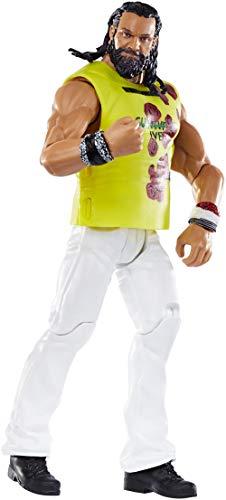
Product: WWE Wrestlemania Elias Action Figure
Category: Toys & Games | Toy Figures & Playsets
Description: All offer articulation, amazing accuracy and authentic WWE WrestleMania details.
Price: $10.98
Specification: ProductDimensions:6.5x1.9x10.5inches|ItemWeight:5.6ounces|ShippingWeight:5.6ounces(Viewshippingratesandpolicies)|ASIN:B07F6XXLWH|Itemmodelnumber:GDB96|Manufacturerrecommendedage:6-10years